Live CD

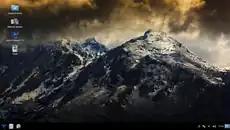
Live CD of Trisquel 11.0

Live CDs are made for many different uses. Some are designed to demonstrate or "test drive" a particular operating system (usually Linux or another free or open source operating system). Software can be tested, or run for a particular single use, without interfering with system setup. Data on a system which is not functioning normally due to operating system and software issues can be made available; for example, data can be recovered from a machine with an active virus infection without the virus process being active and causing more damage, and the virus can be removed with its defences against removal bypassed.